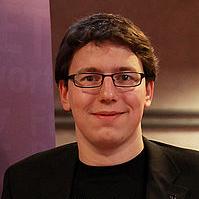
Age: 21